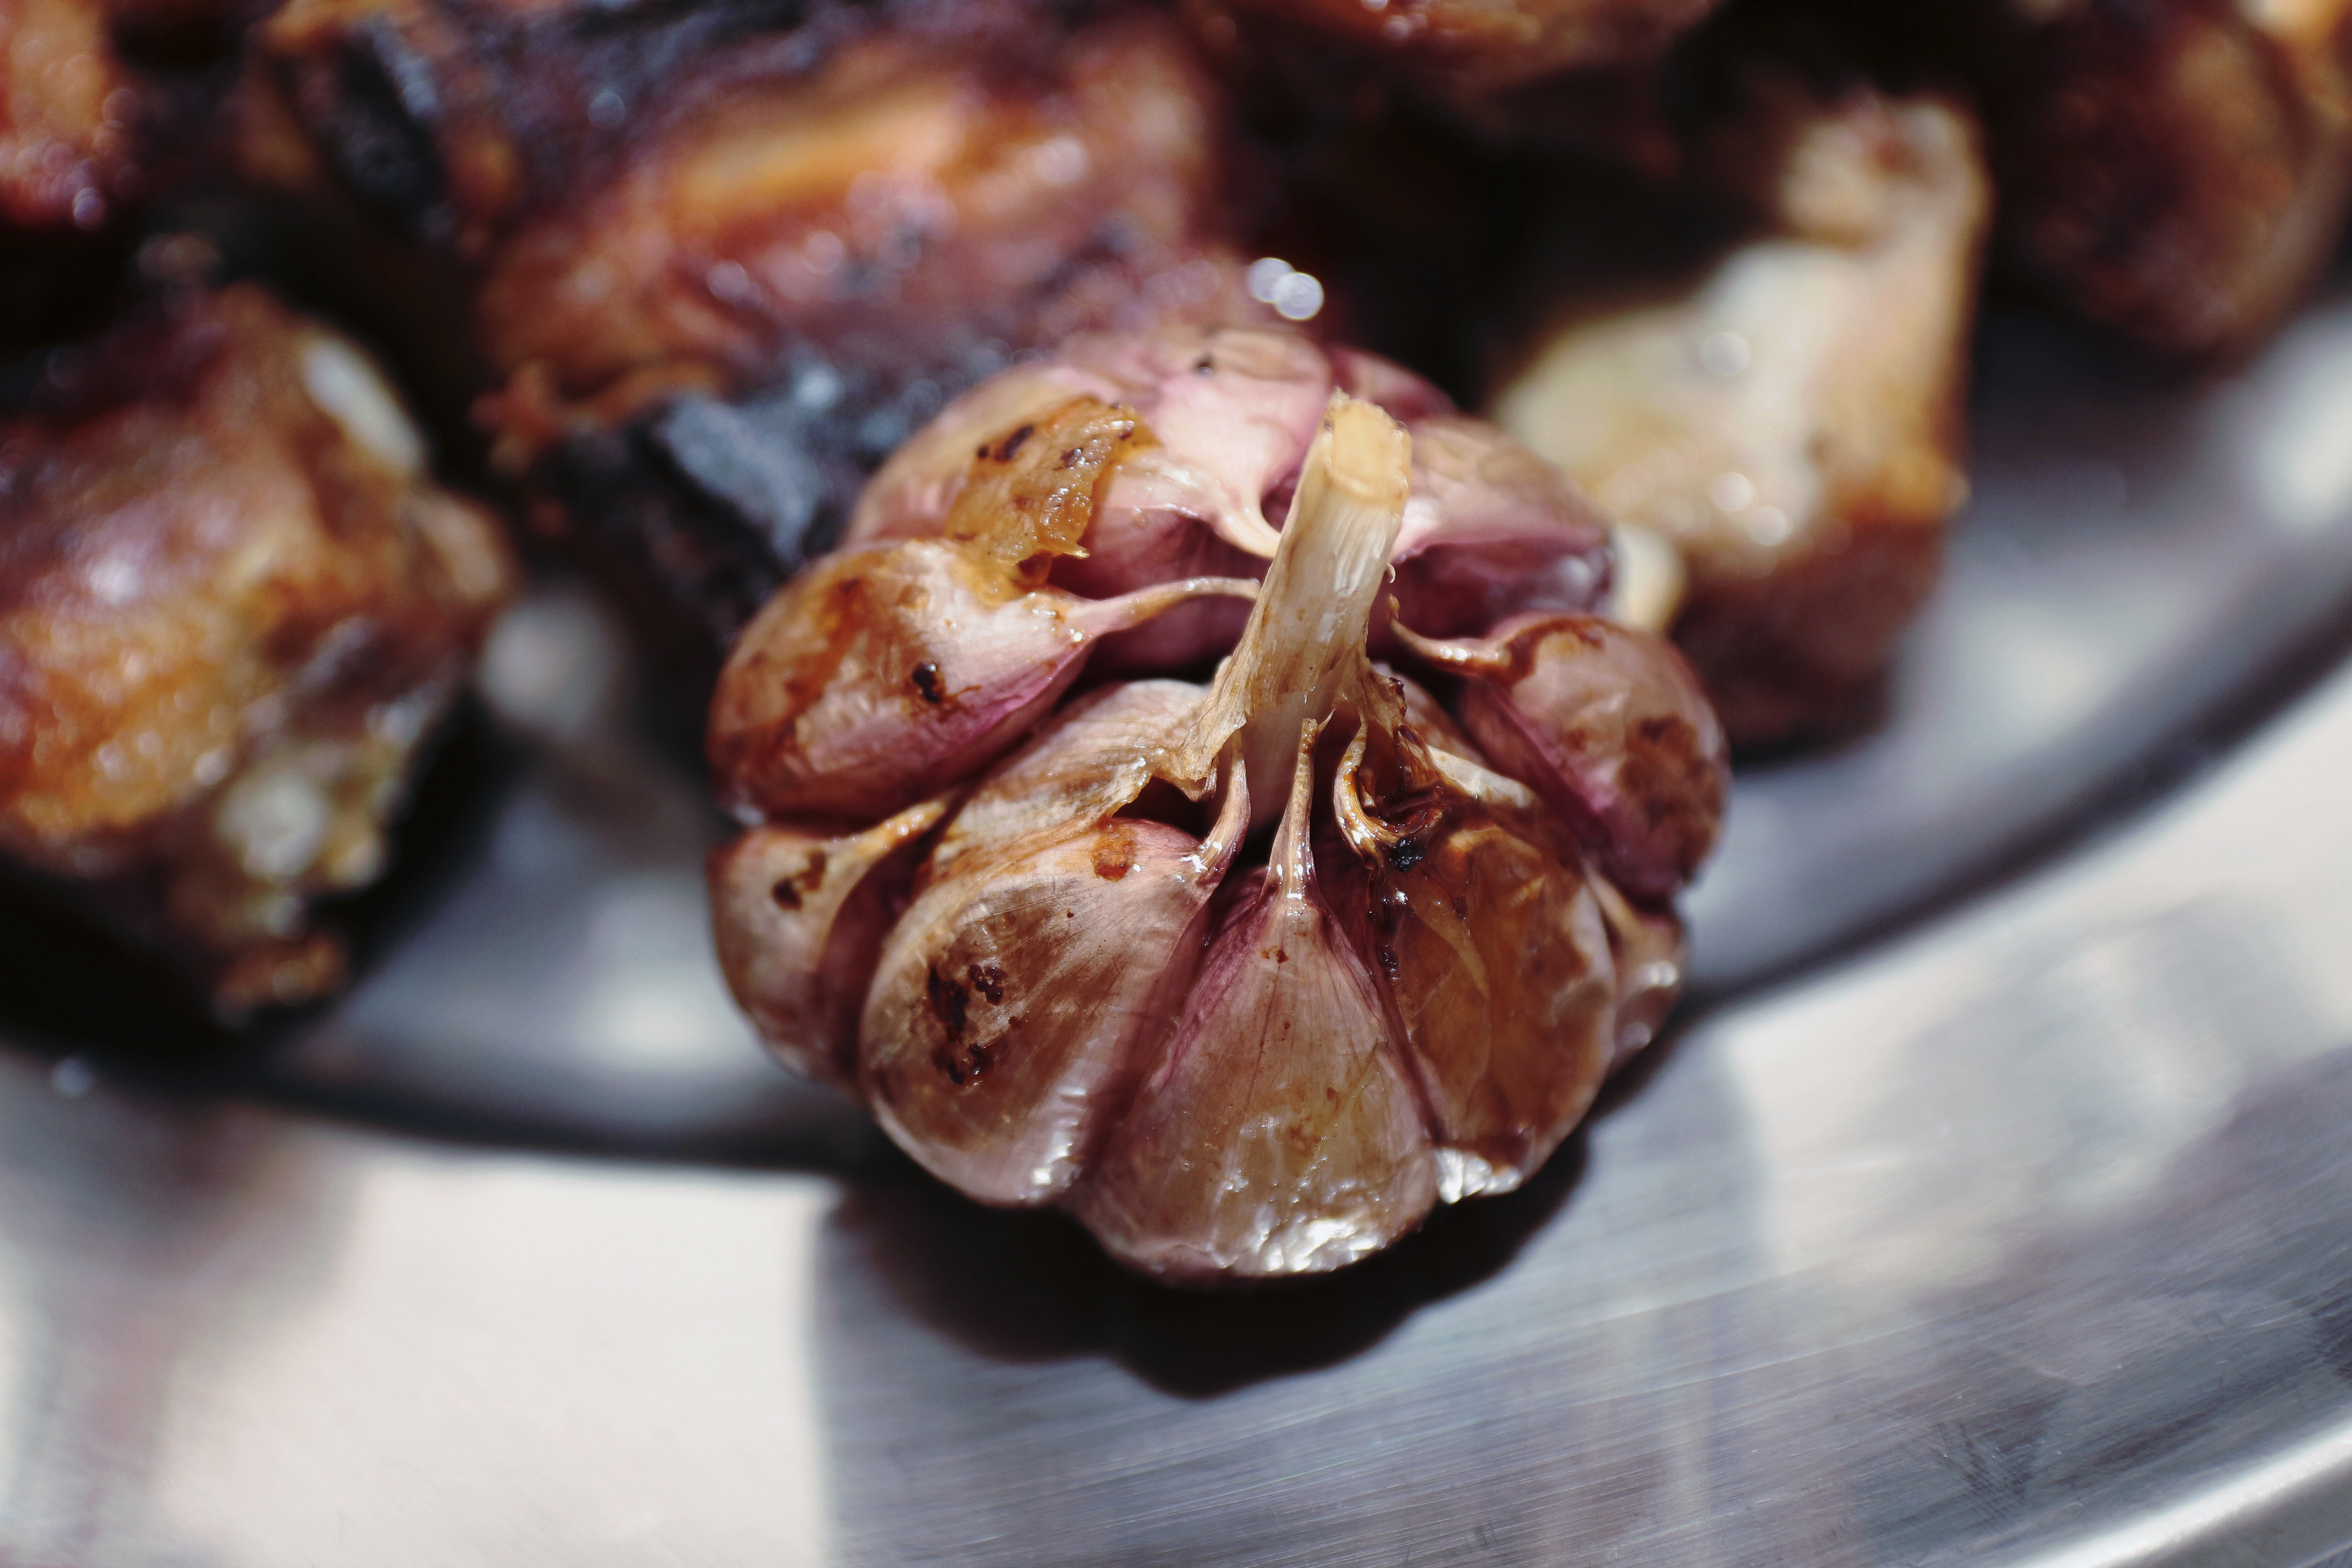
alho, meat, animal source foods, food, dish, pork, recipe